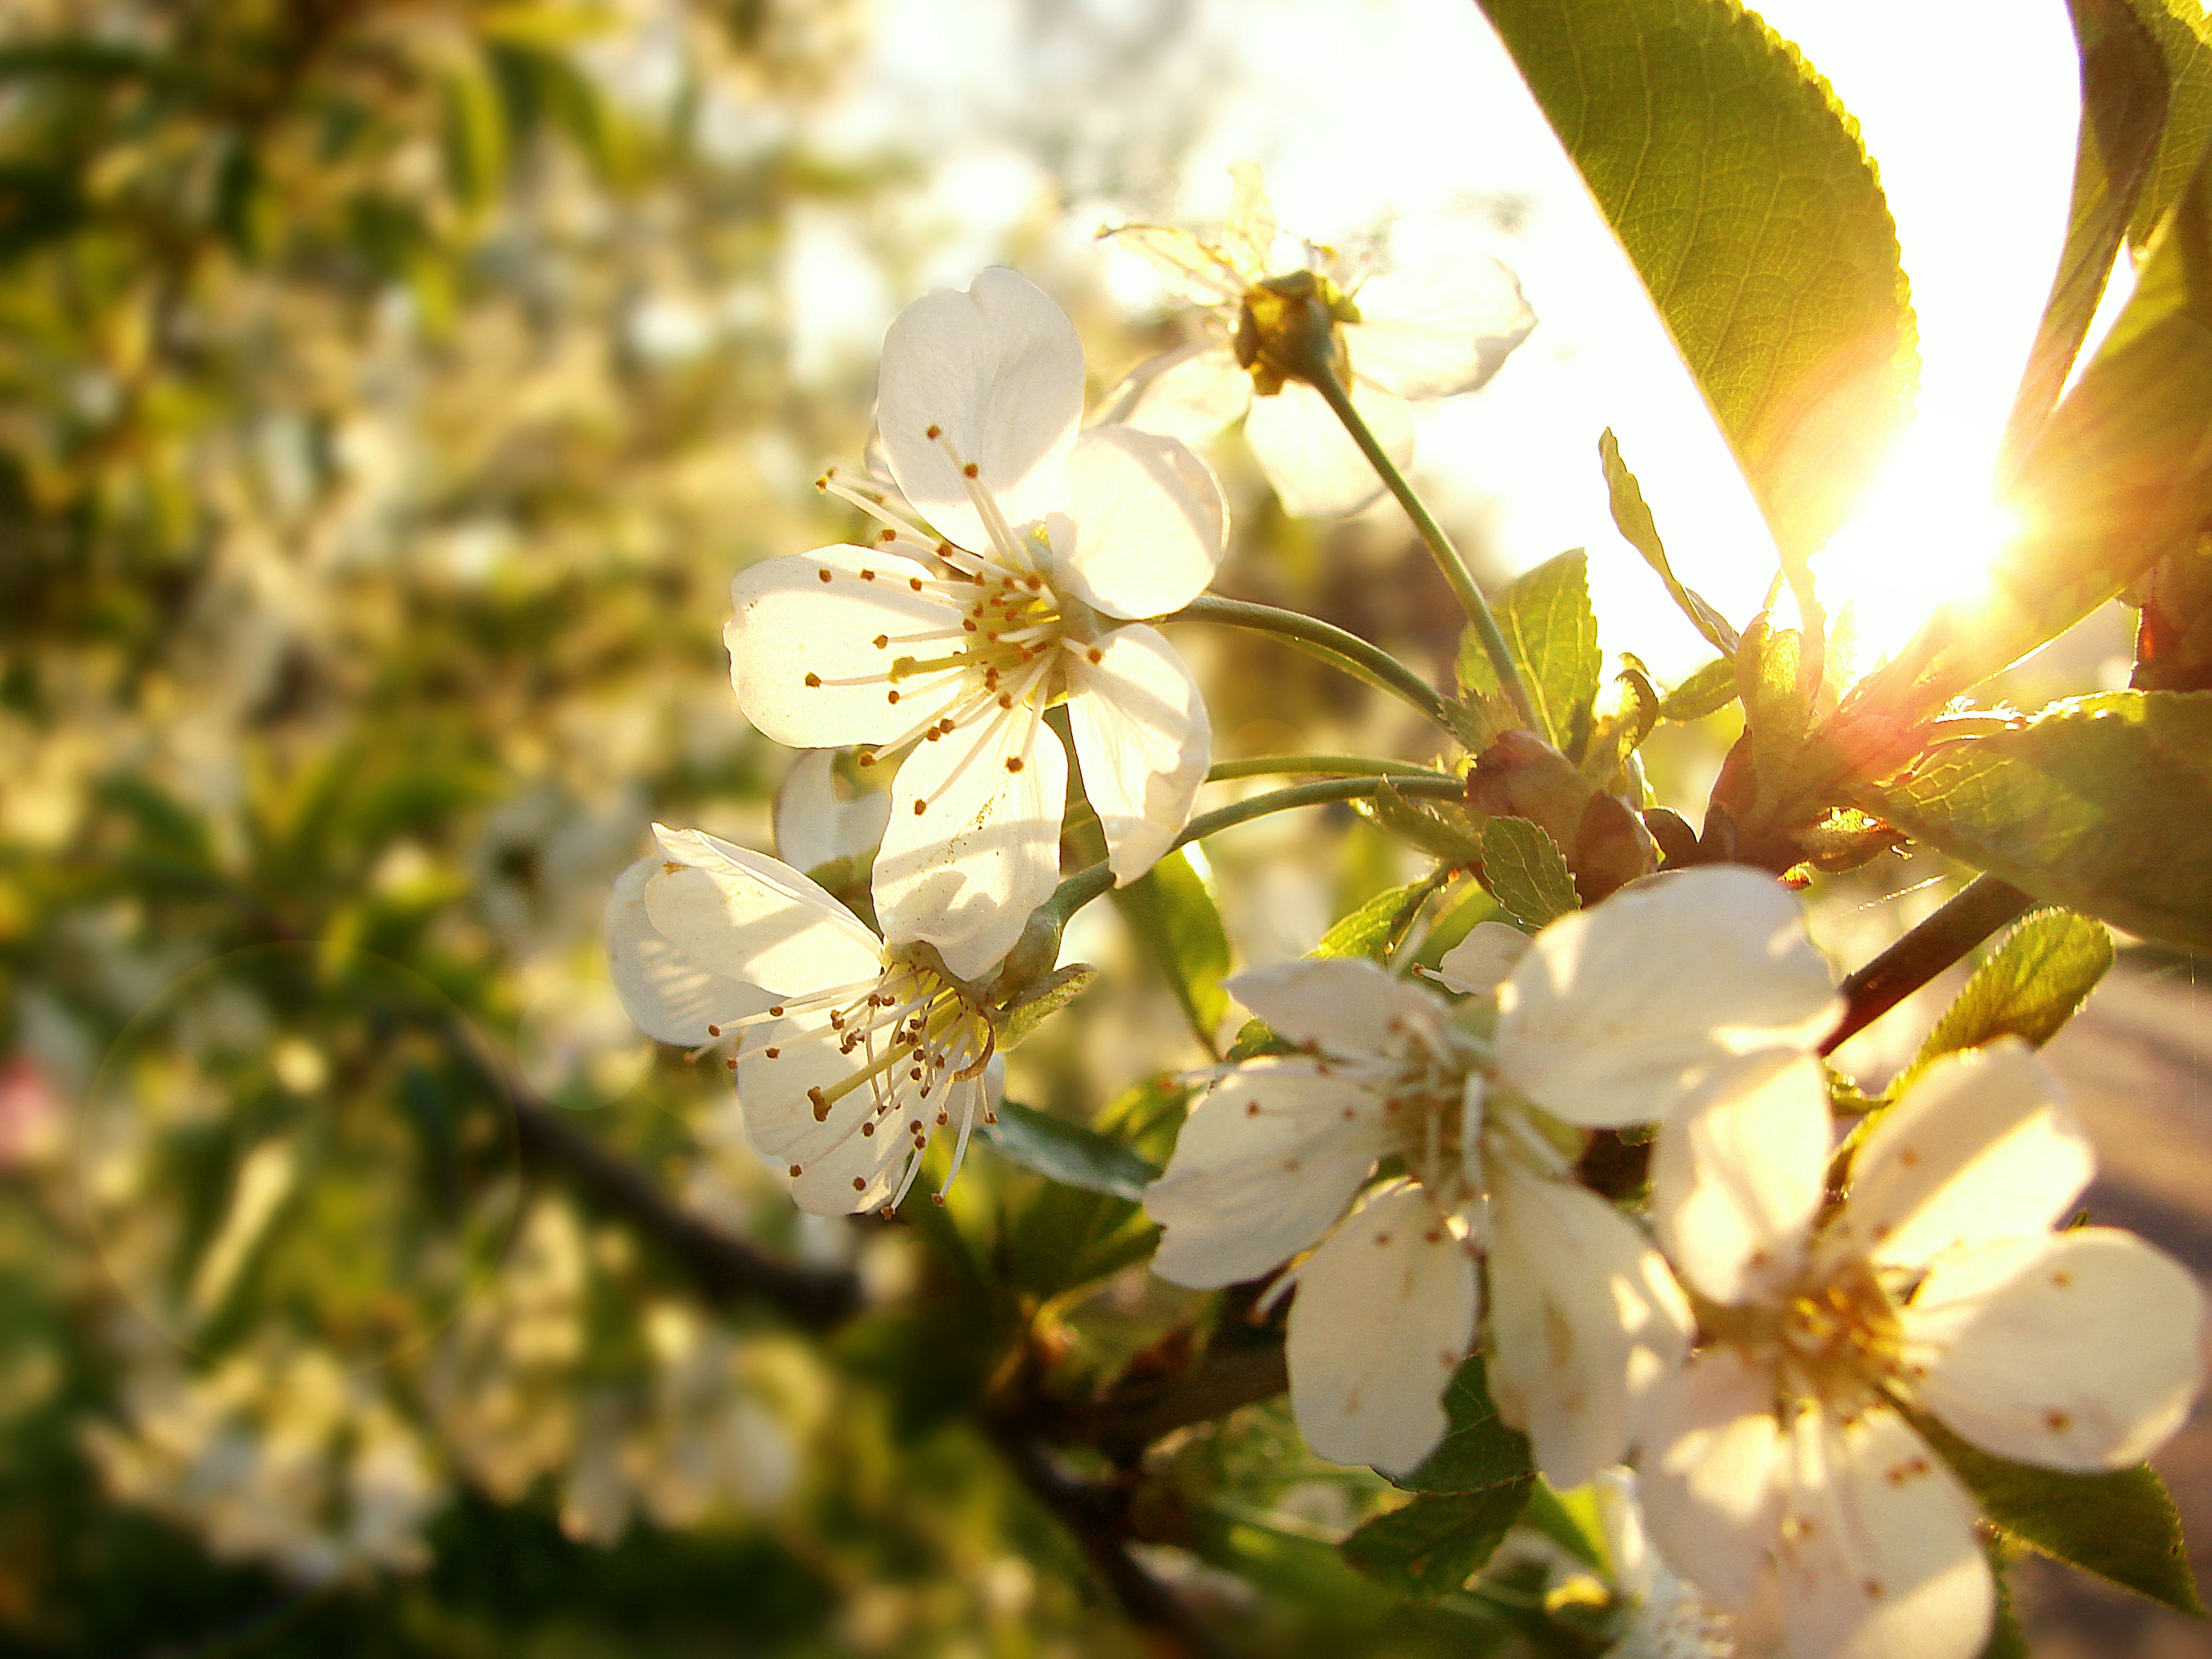
tree, nature, branch, blossom, plant, sun, fruit, sunlight, leaf, flower, evening, food, spring, produce, insect, botany, flora, flowers, sheet, shrub, macro photography, handsomely, flowering plant, honey bee, land plant